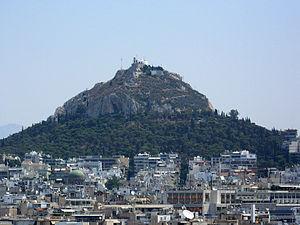
Le Lycabette à Athènes, en Grèce.